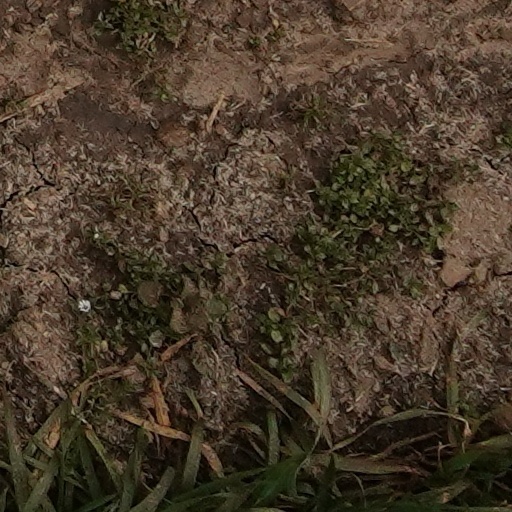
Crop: wheat